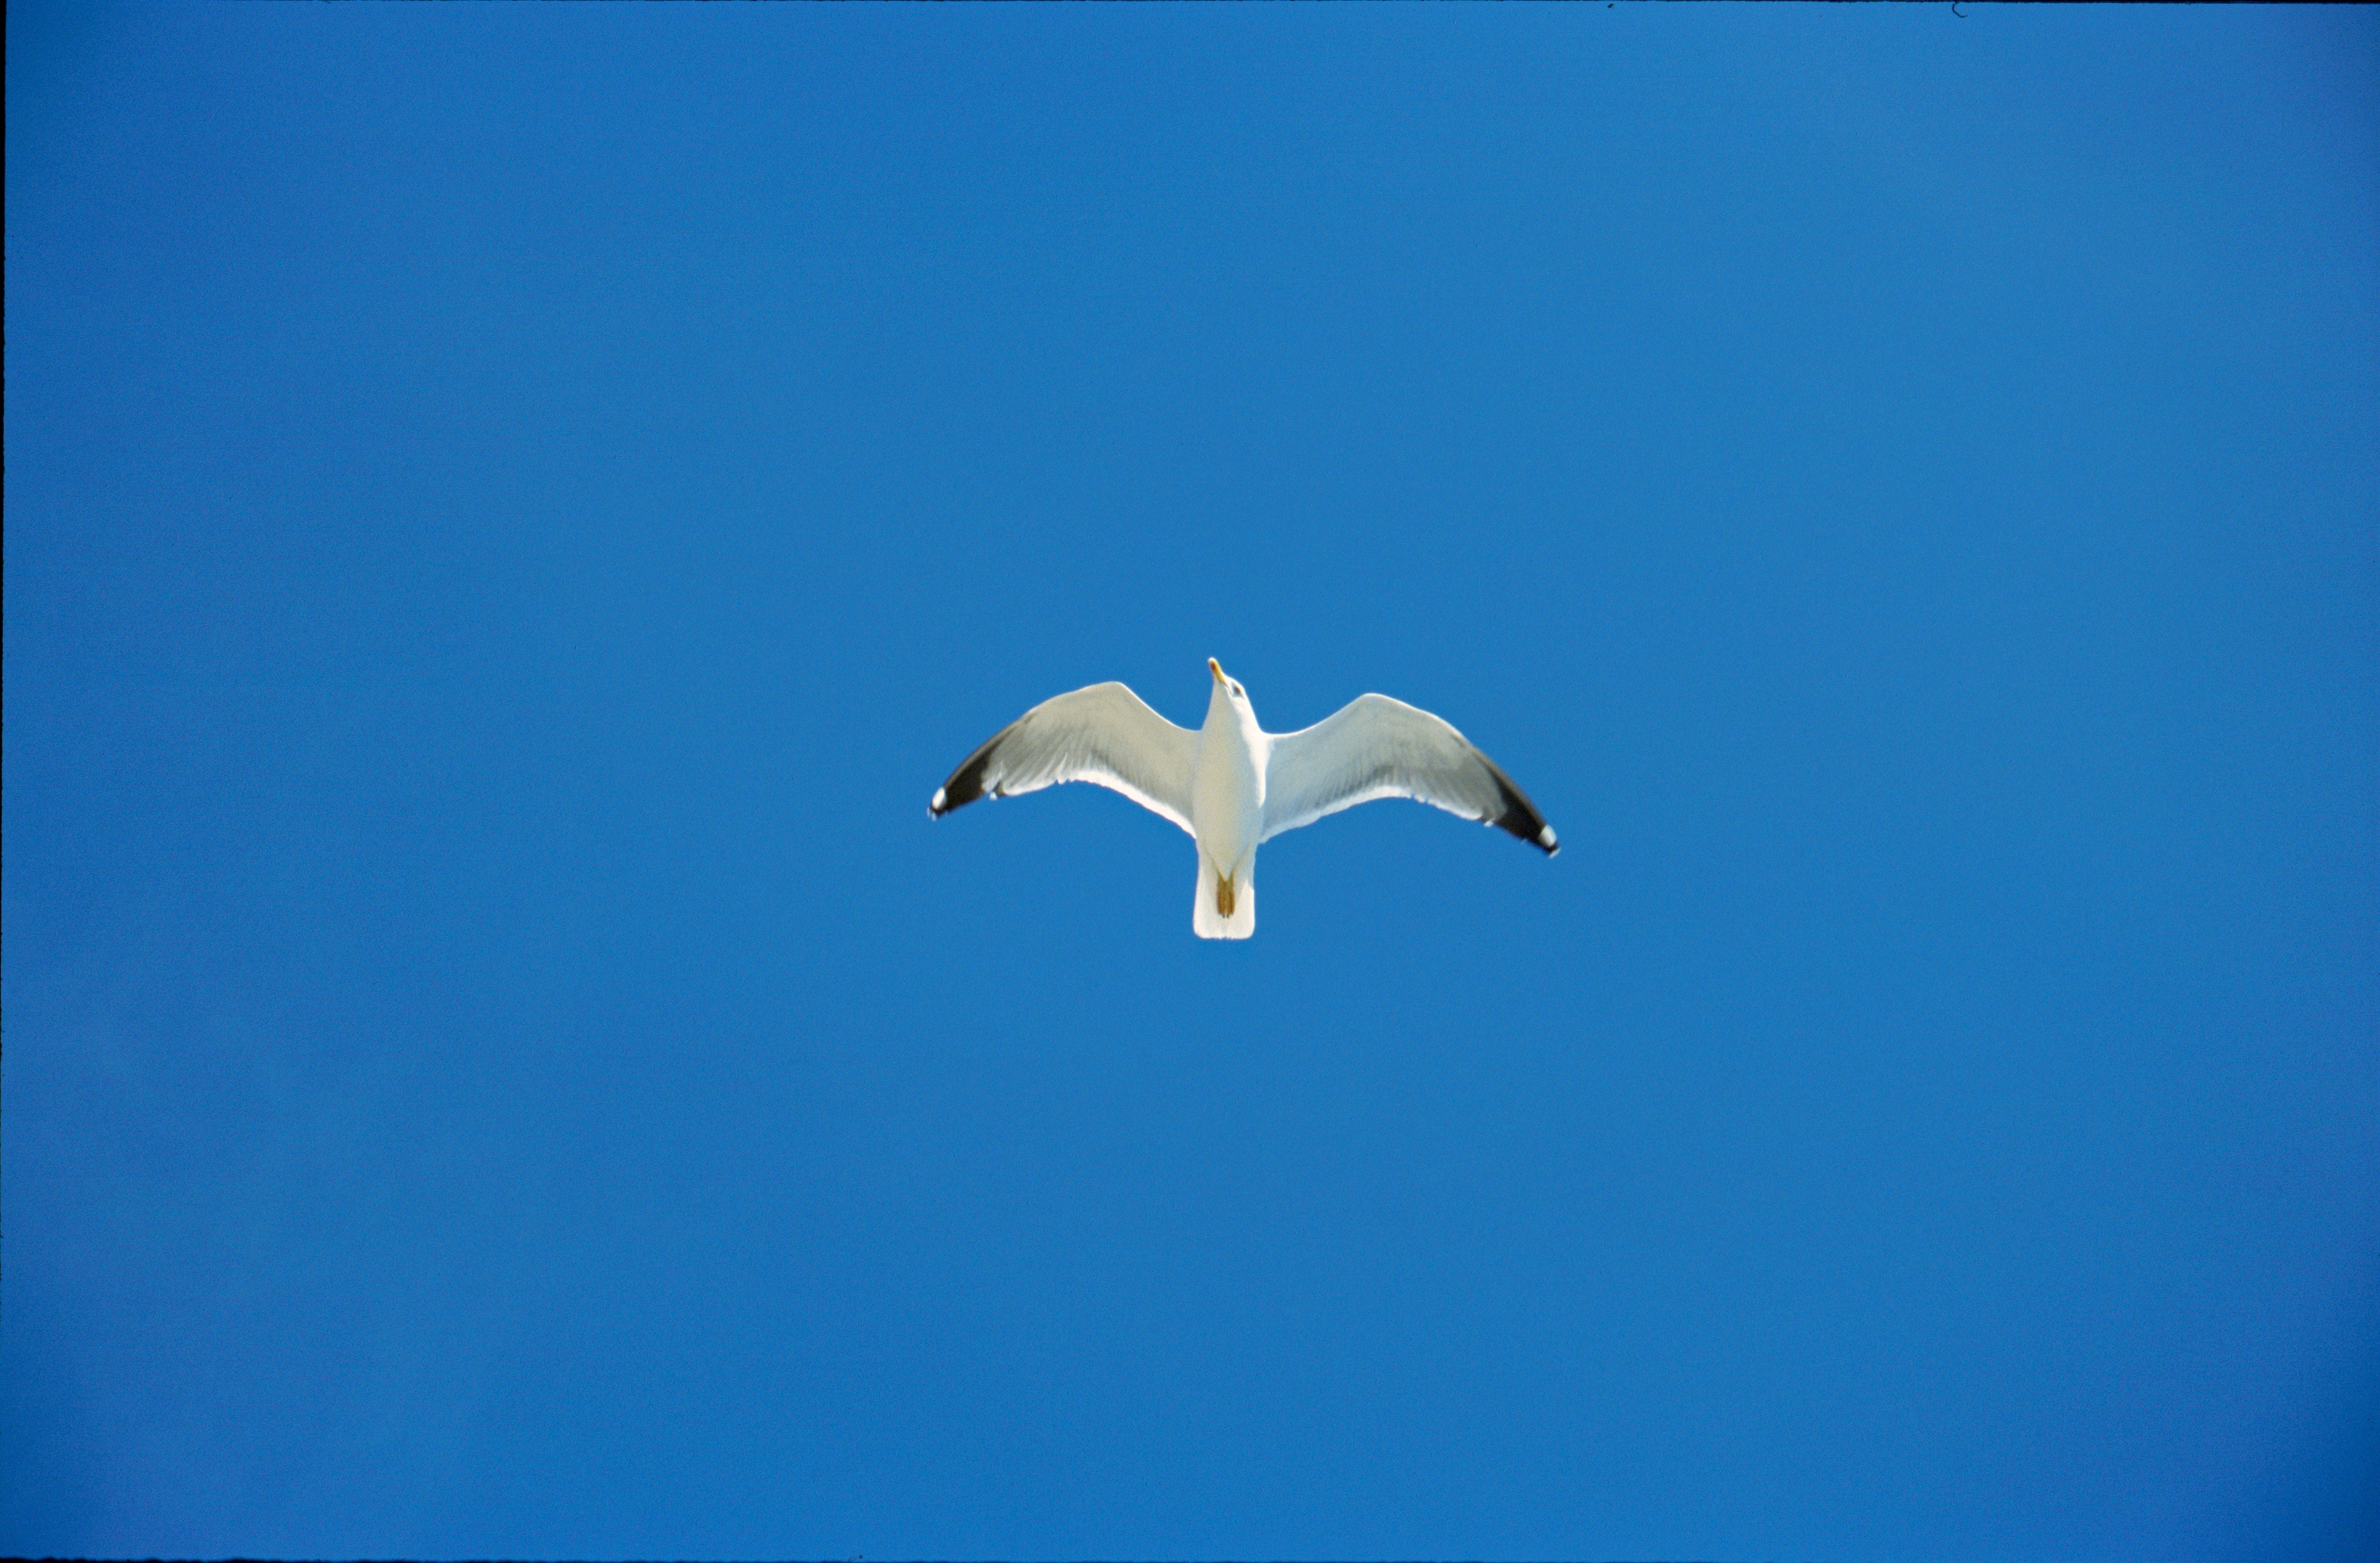
bird, wing, sky, seabird, seagull, gull, flight, blue, birds, croatia, vertebrate, water bird